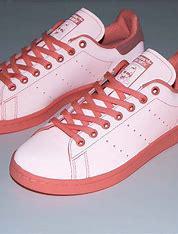
Brand: Adidas
Model: Stan Smith